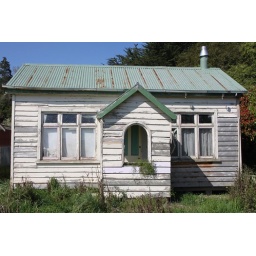
An old abandoned house in the town of Mataura in Southland.  The little porch in front of the front door is an interesting design